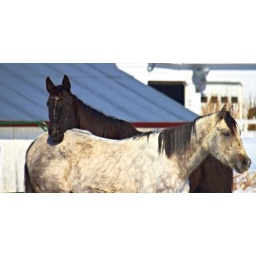
The big boy didn't quite know what to think about the guy over the fence taking his picture.